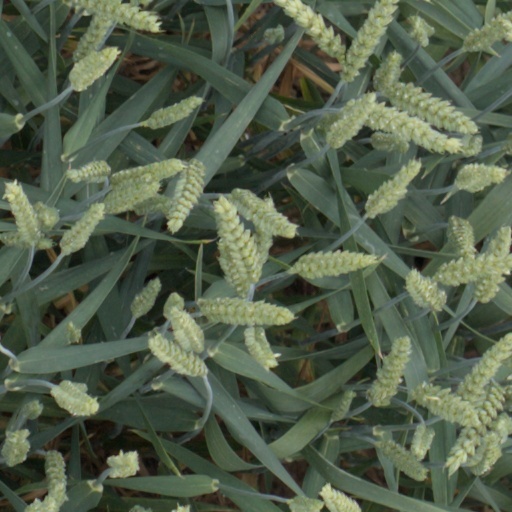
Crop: wheat